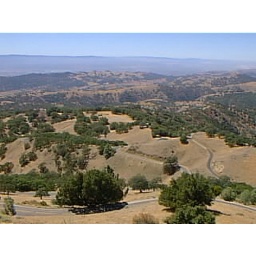
View of winding mountain road to the Lick Observatory near San Jose, California in summer of 2000